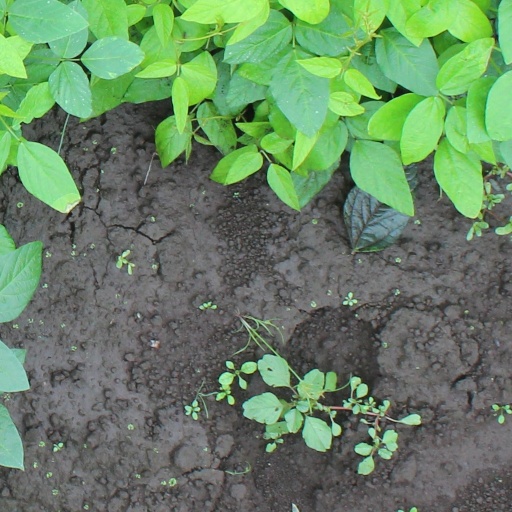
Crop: soybean